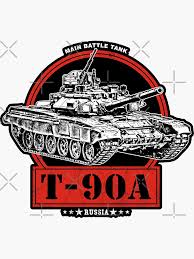
Label: T-90